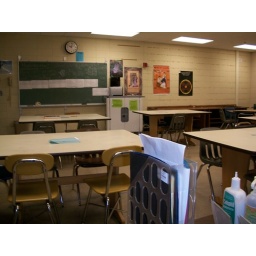
the white thing by the chalkboard is a cart full of laptop computers for student use.